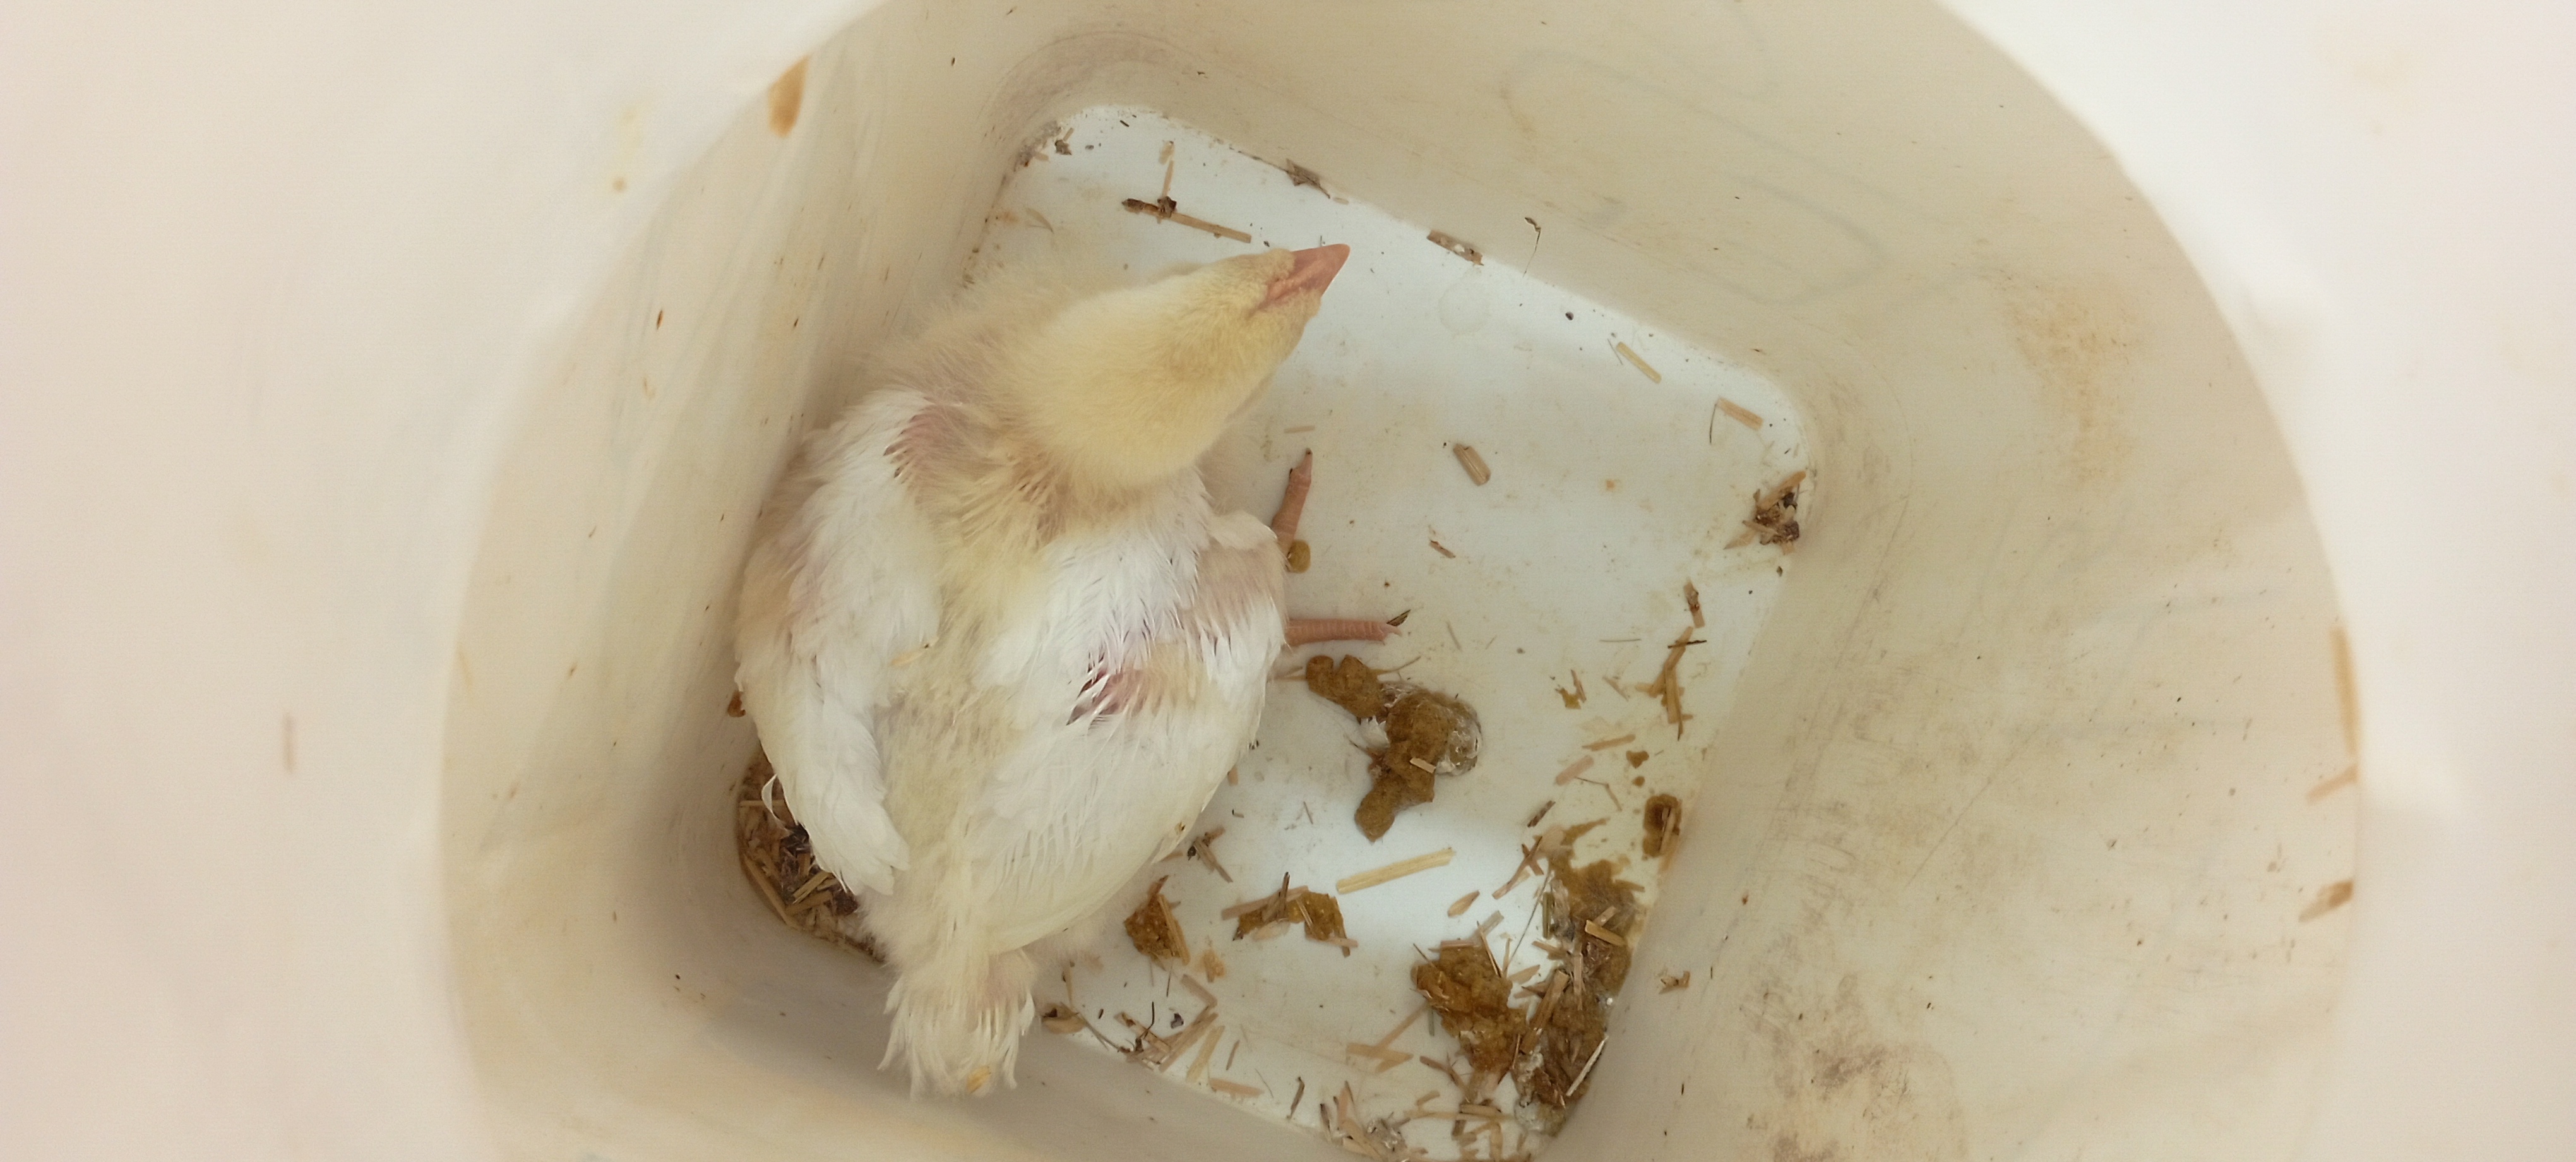
Weight: 546 g